Philippine magpie-robin

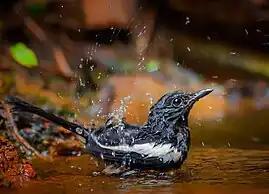
Bathing

Not much data on the diet of this specific species. Diet consists mostly of insects, small vertebrate, seeds and fruit. Forages on the ground and vegetation.